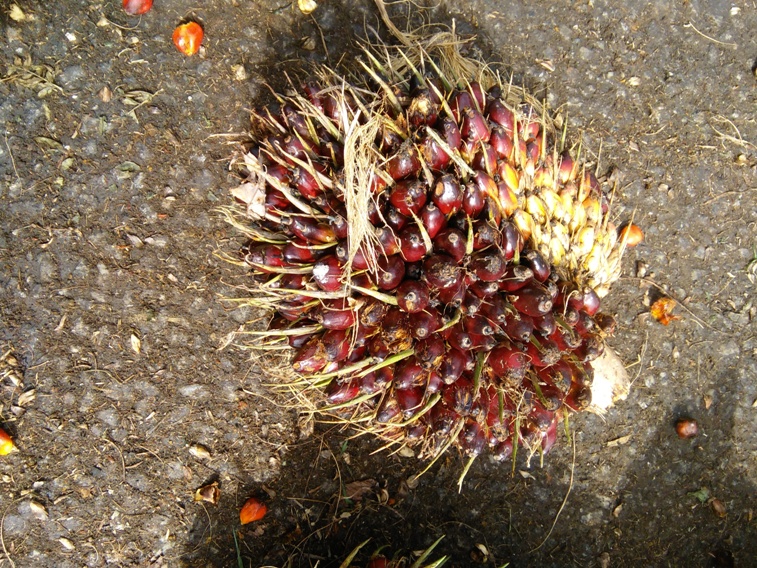
Ripeness: Ripe